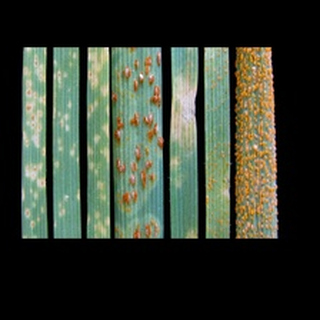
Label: wheat_brown_rust